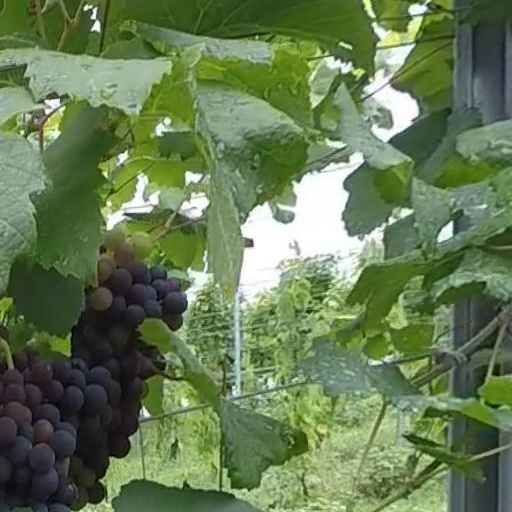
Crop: grape